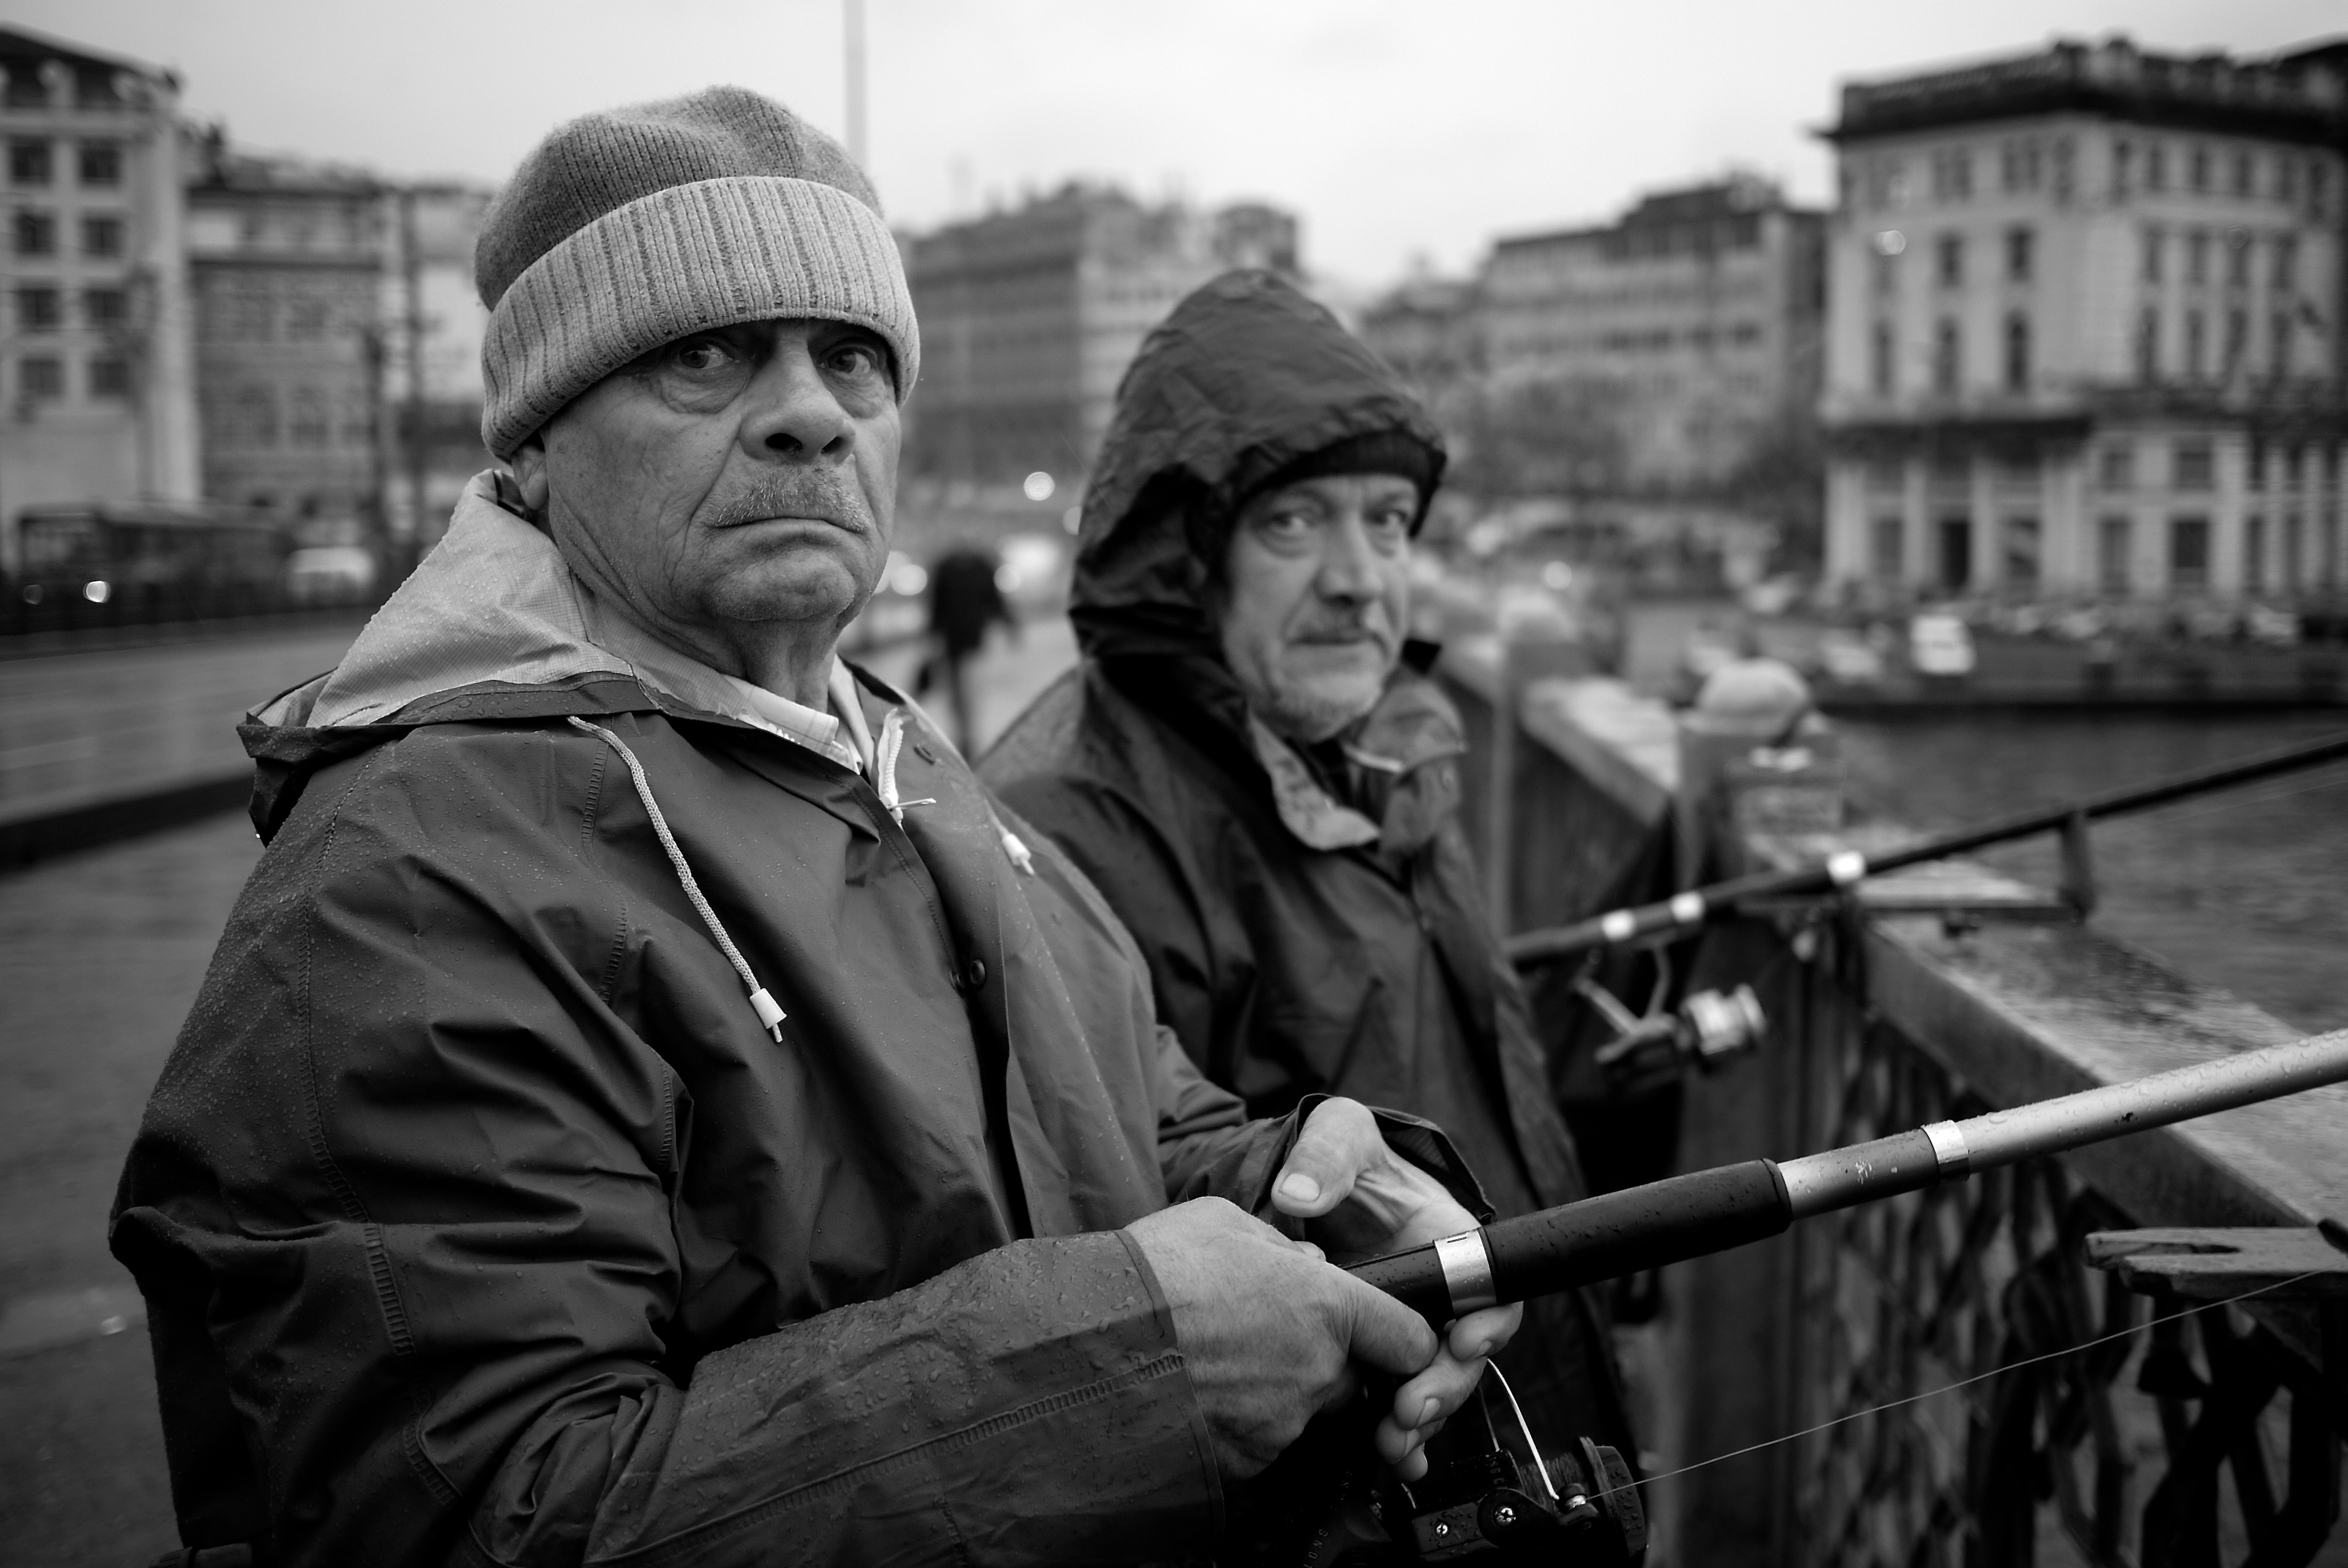
person, black and white, people, road, white, street, photography, crowd, ebook, soldier, training, black, monochrome, streetphotography, flickr, thomas, video, olympus, photograph, omd, fuji, leica, monochrom, leuthard, hcb, thomasleuthard, streettogs, monochrome photography, film noir